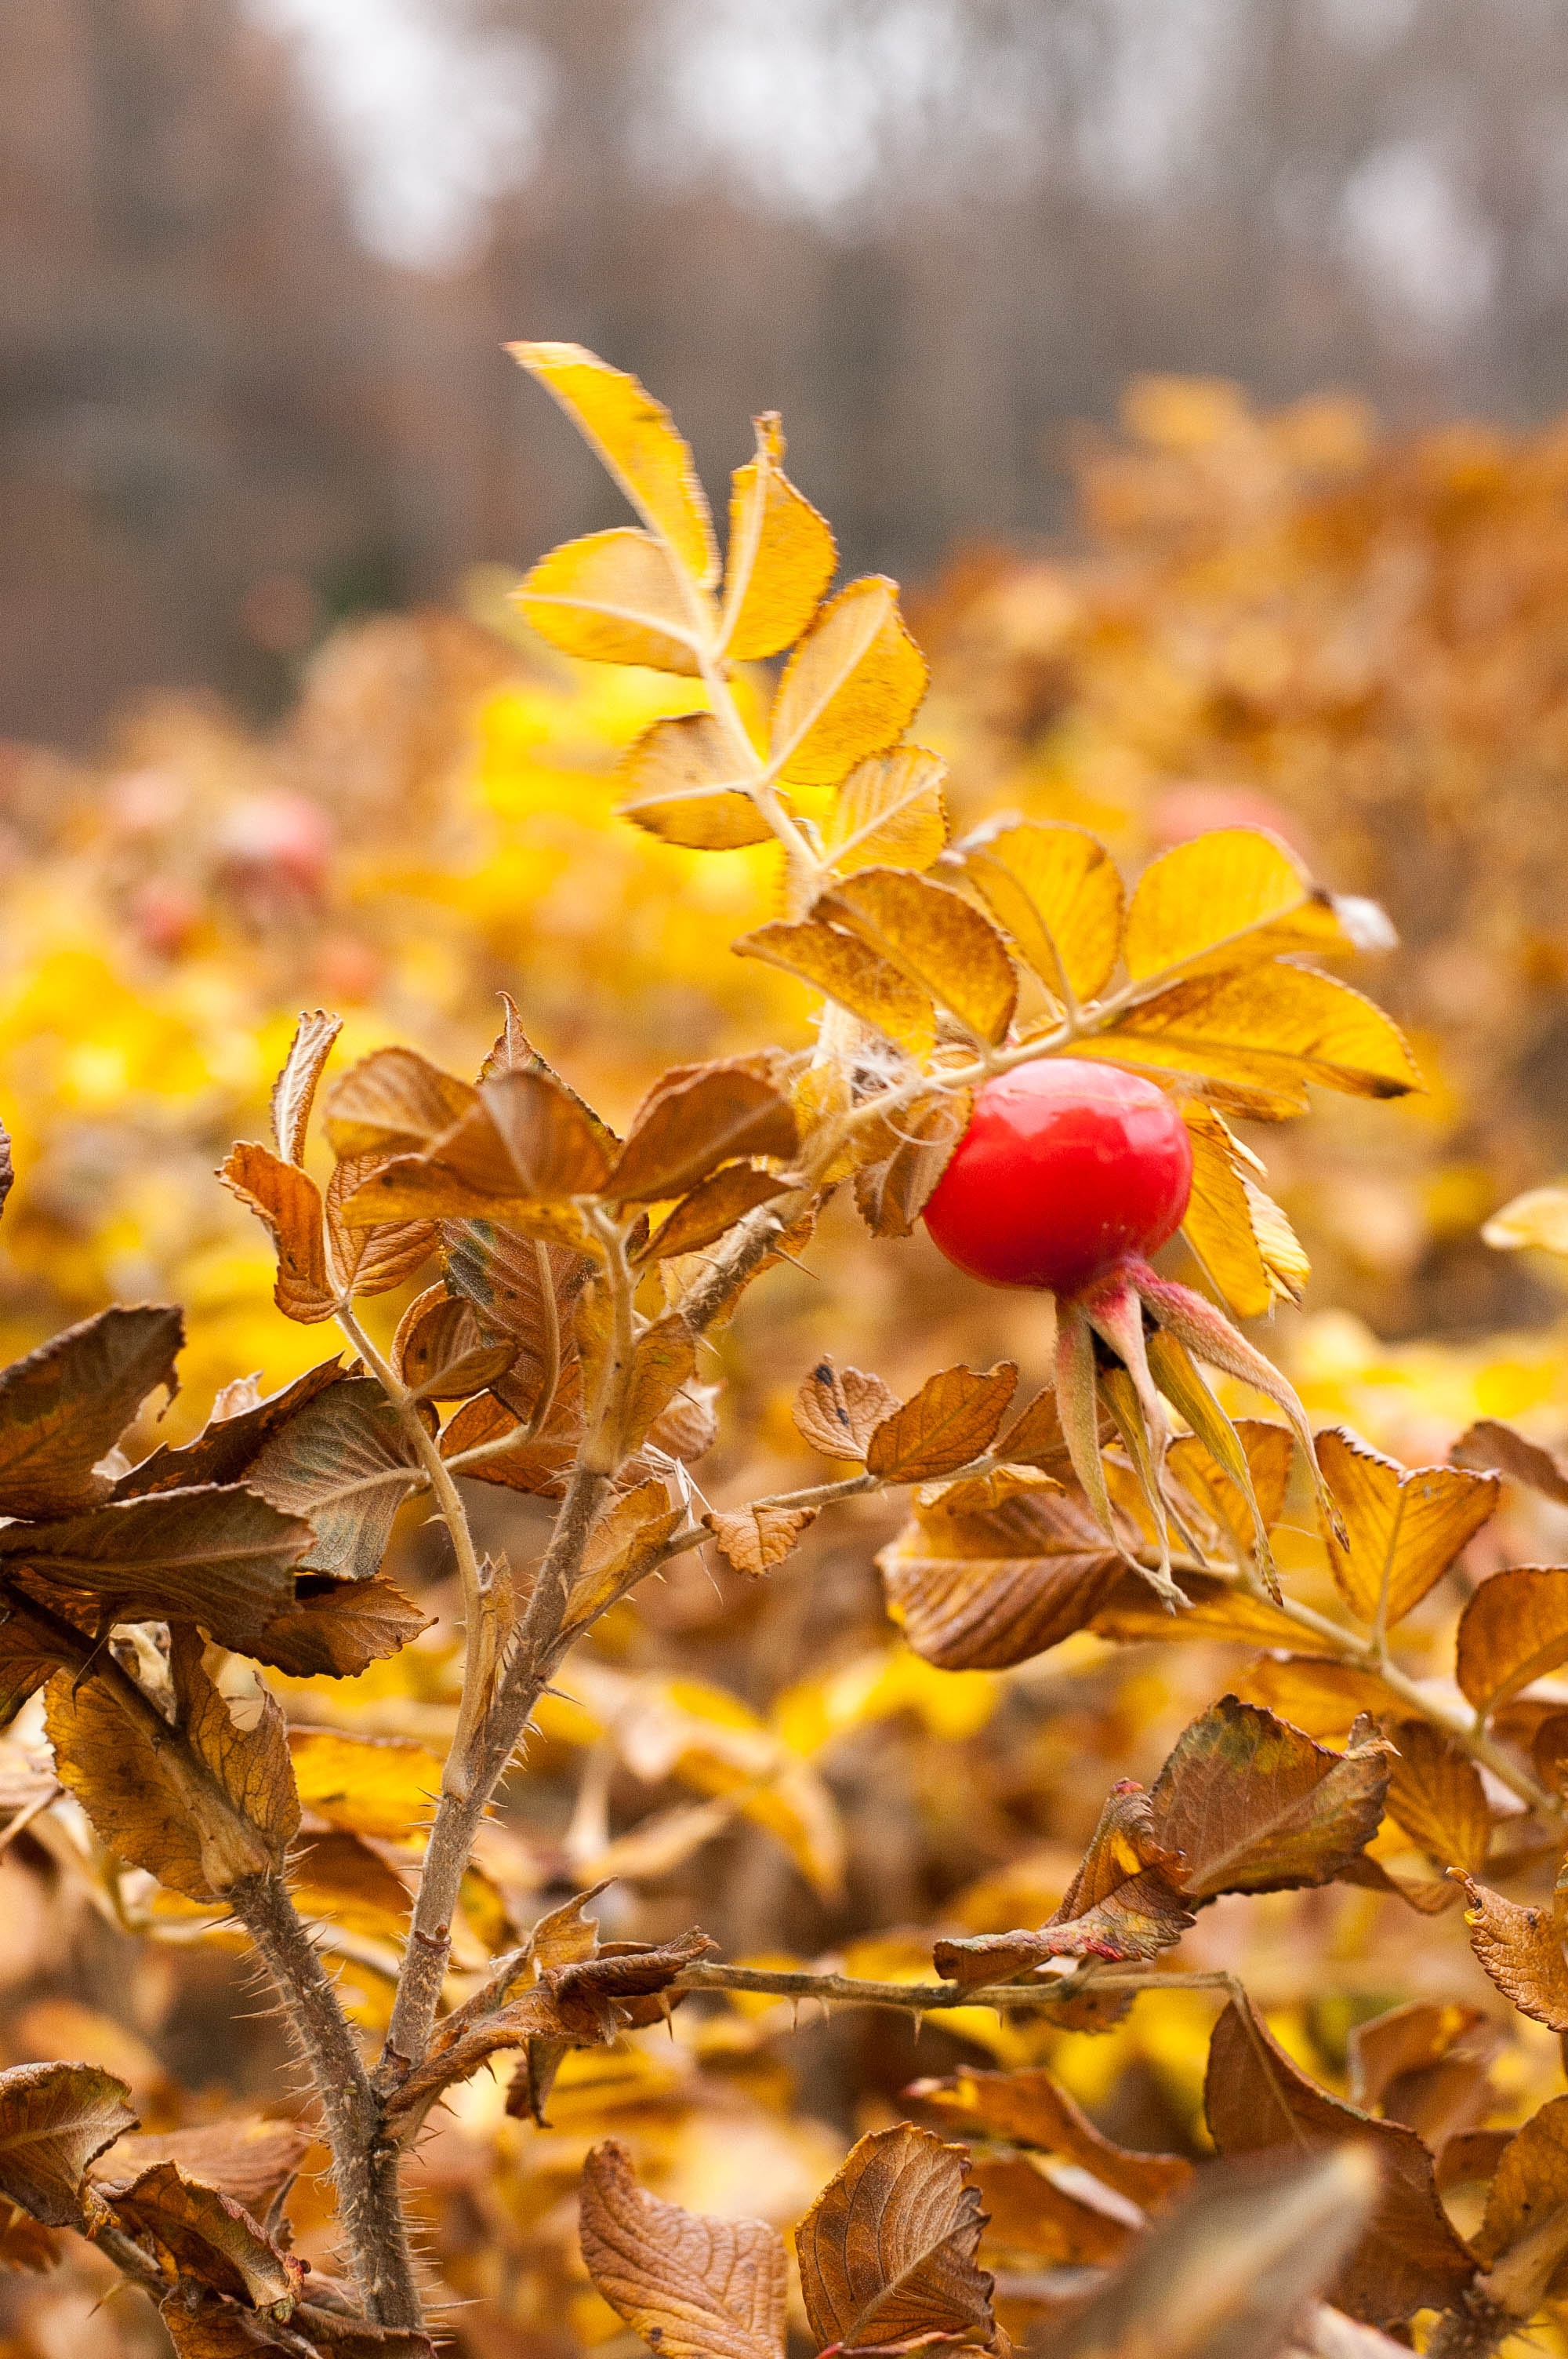
tree, nature, branch, blossom, plant, photography, sunlight, leaf, flower, petal, frost, autumn, botany, frozen, yellow, flora, season, wildflower, close up, macro photography, rose hips, flowering plant, woody plant, land plant